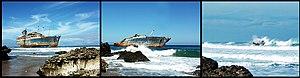
L’America est un paquebot transatlantique construit en 1940 pour les United States Lines, pour servir sur la ligne de l’Atlantique Nord. Sa carrière débutant durant la Seconde Guerre mondiale, le navire sert tout d'abord de transport de troupes sous le nom d’USS Westpoint. Après la guerre, il poursuit sa carrière au sein de la marine marchande américaine jusqu'en 1964, date à laquelle il est racheté par une compagnie grecque et prend le nom d’Australis.
Cette liste des épaves émergées recense, classifie et illustre les épaves notoires de navires échoués, encore visibles au dessus du niveau de la mer.